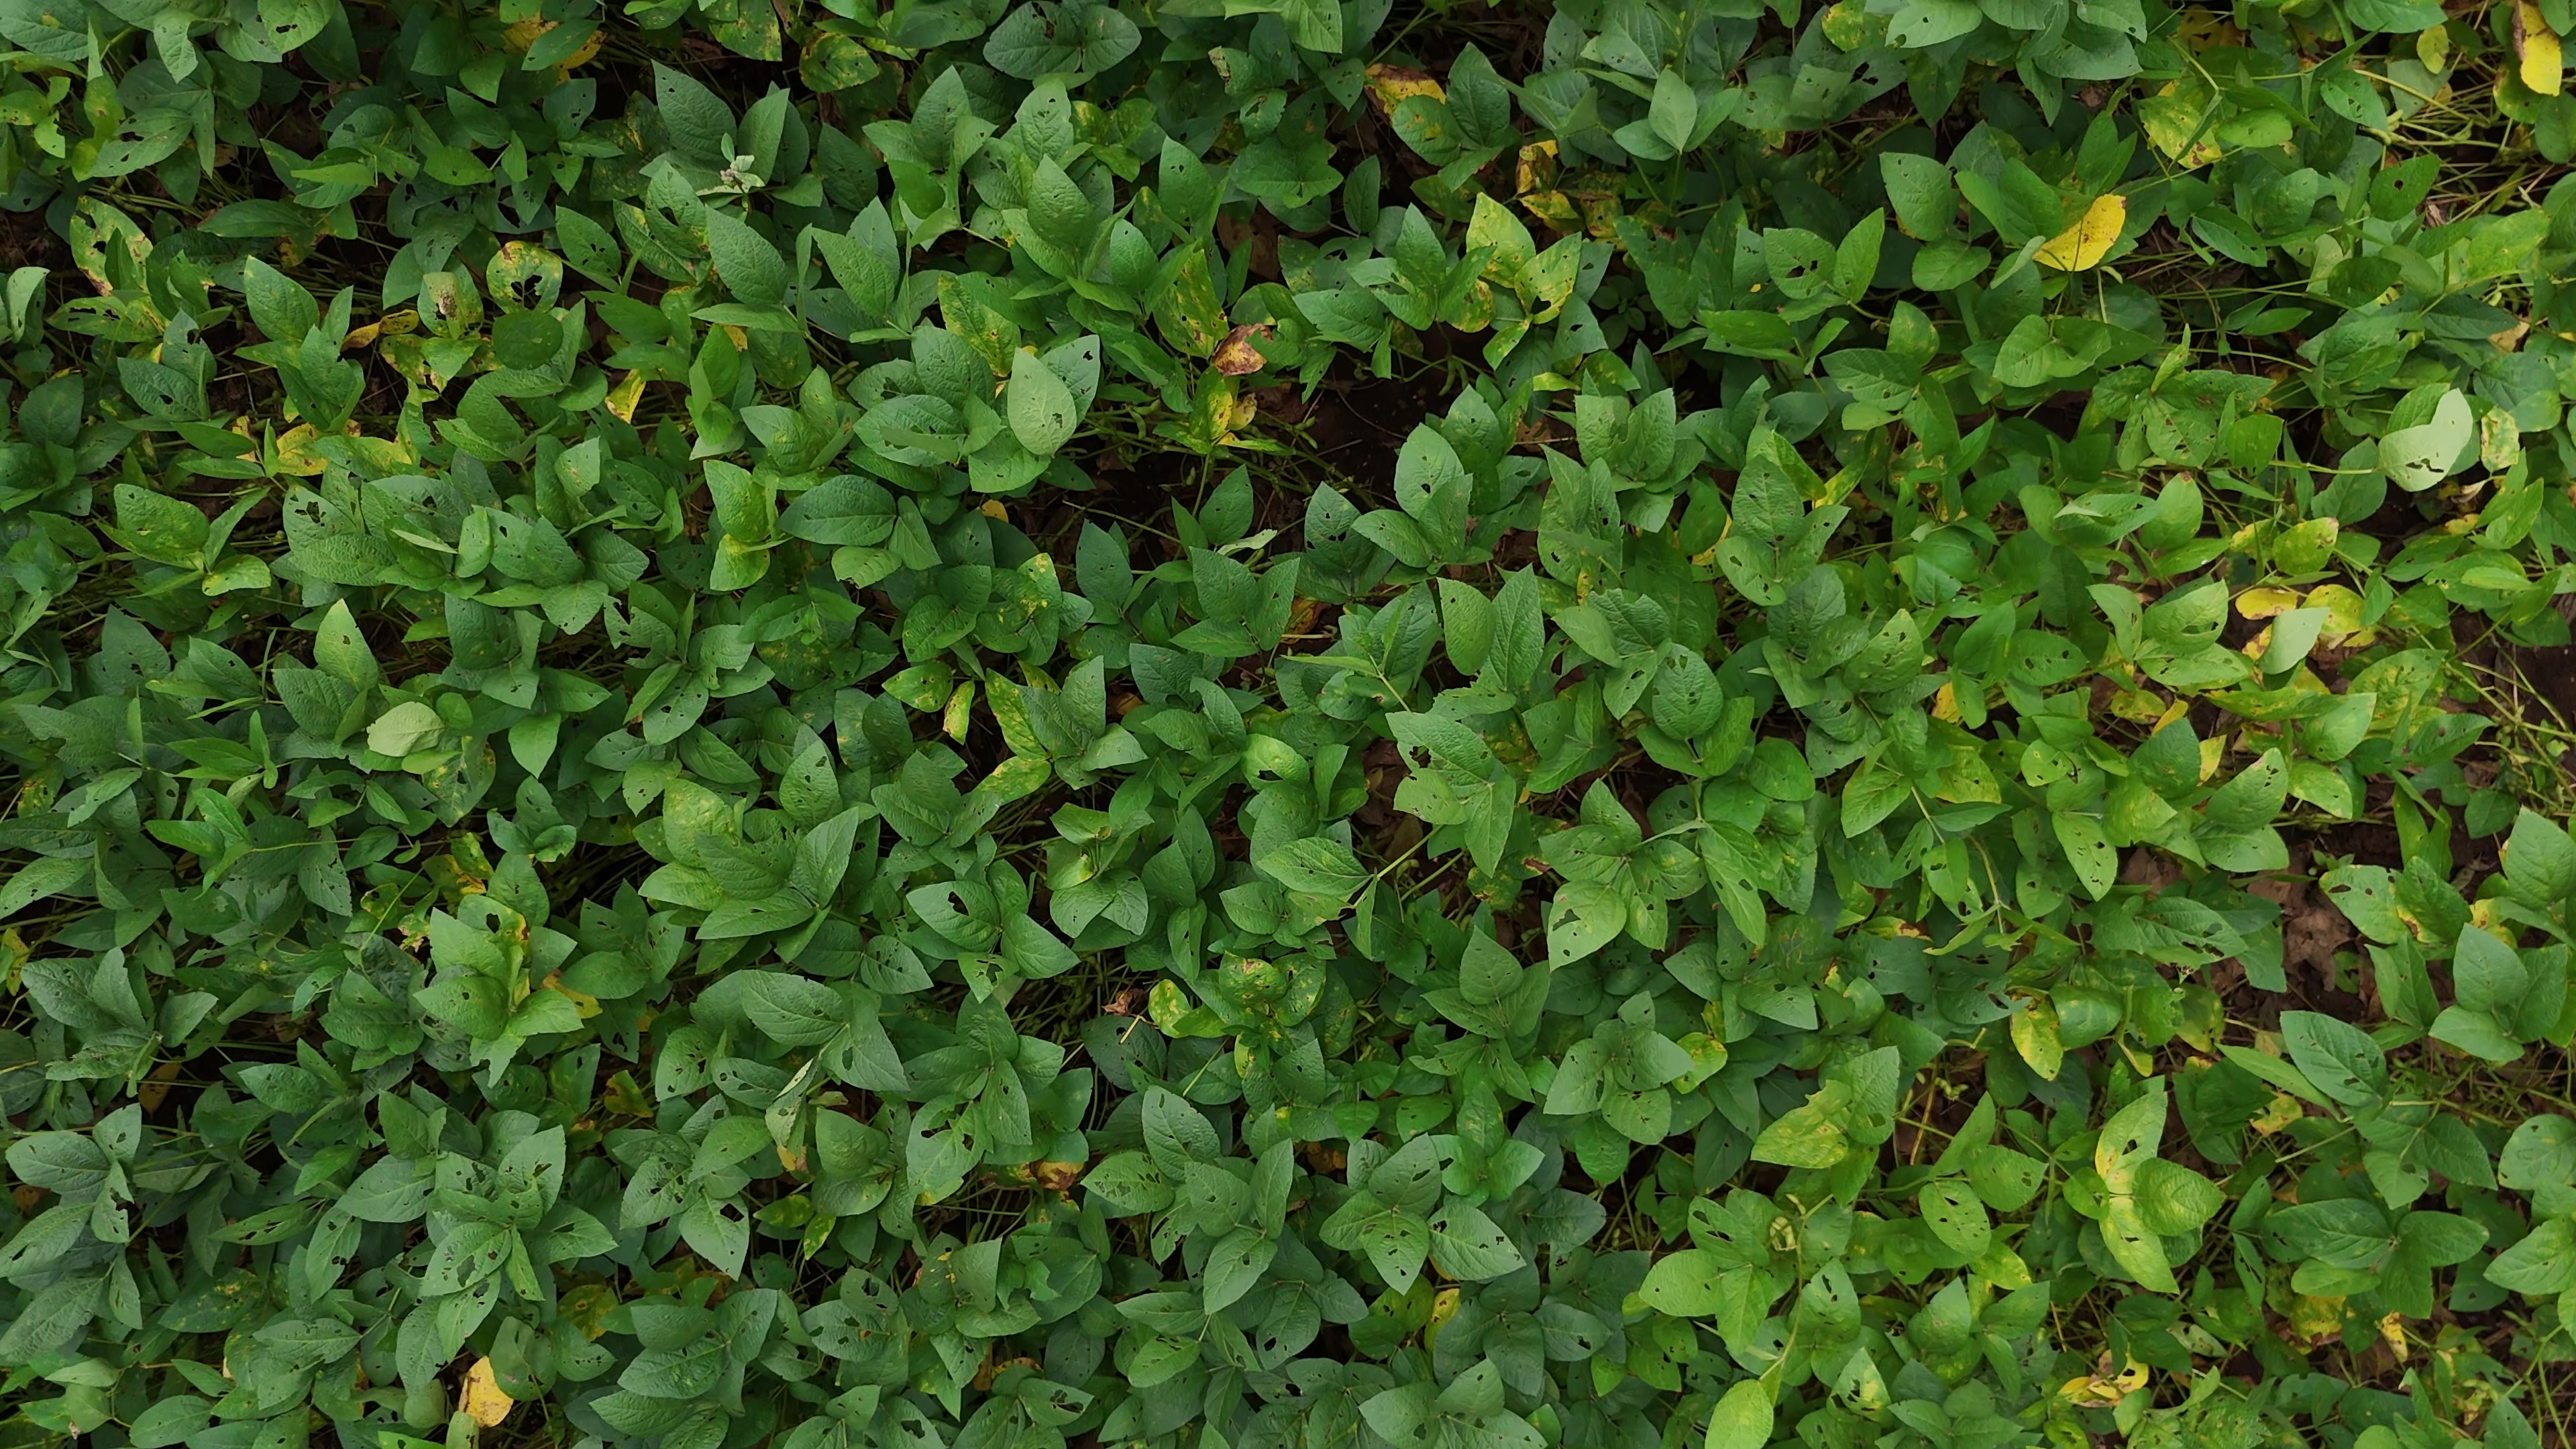
Label: Rust